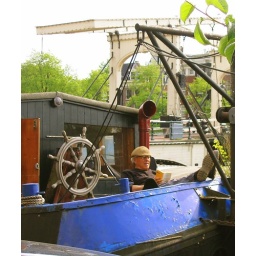
Old salt, reads his book on his boat parked on a canal in Amsterdam. Wish I was there...